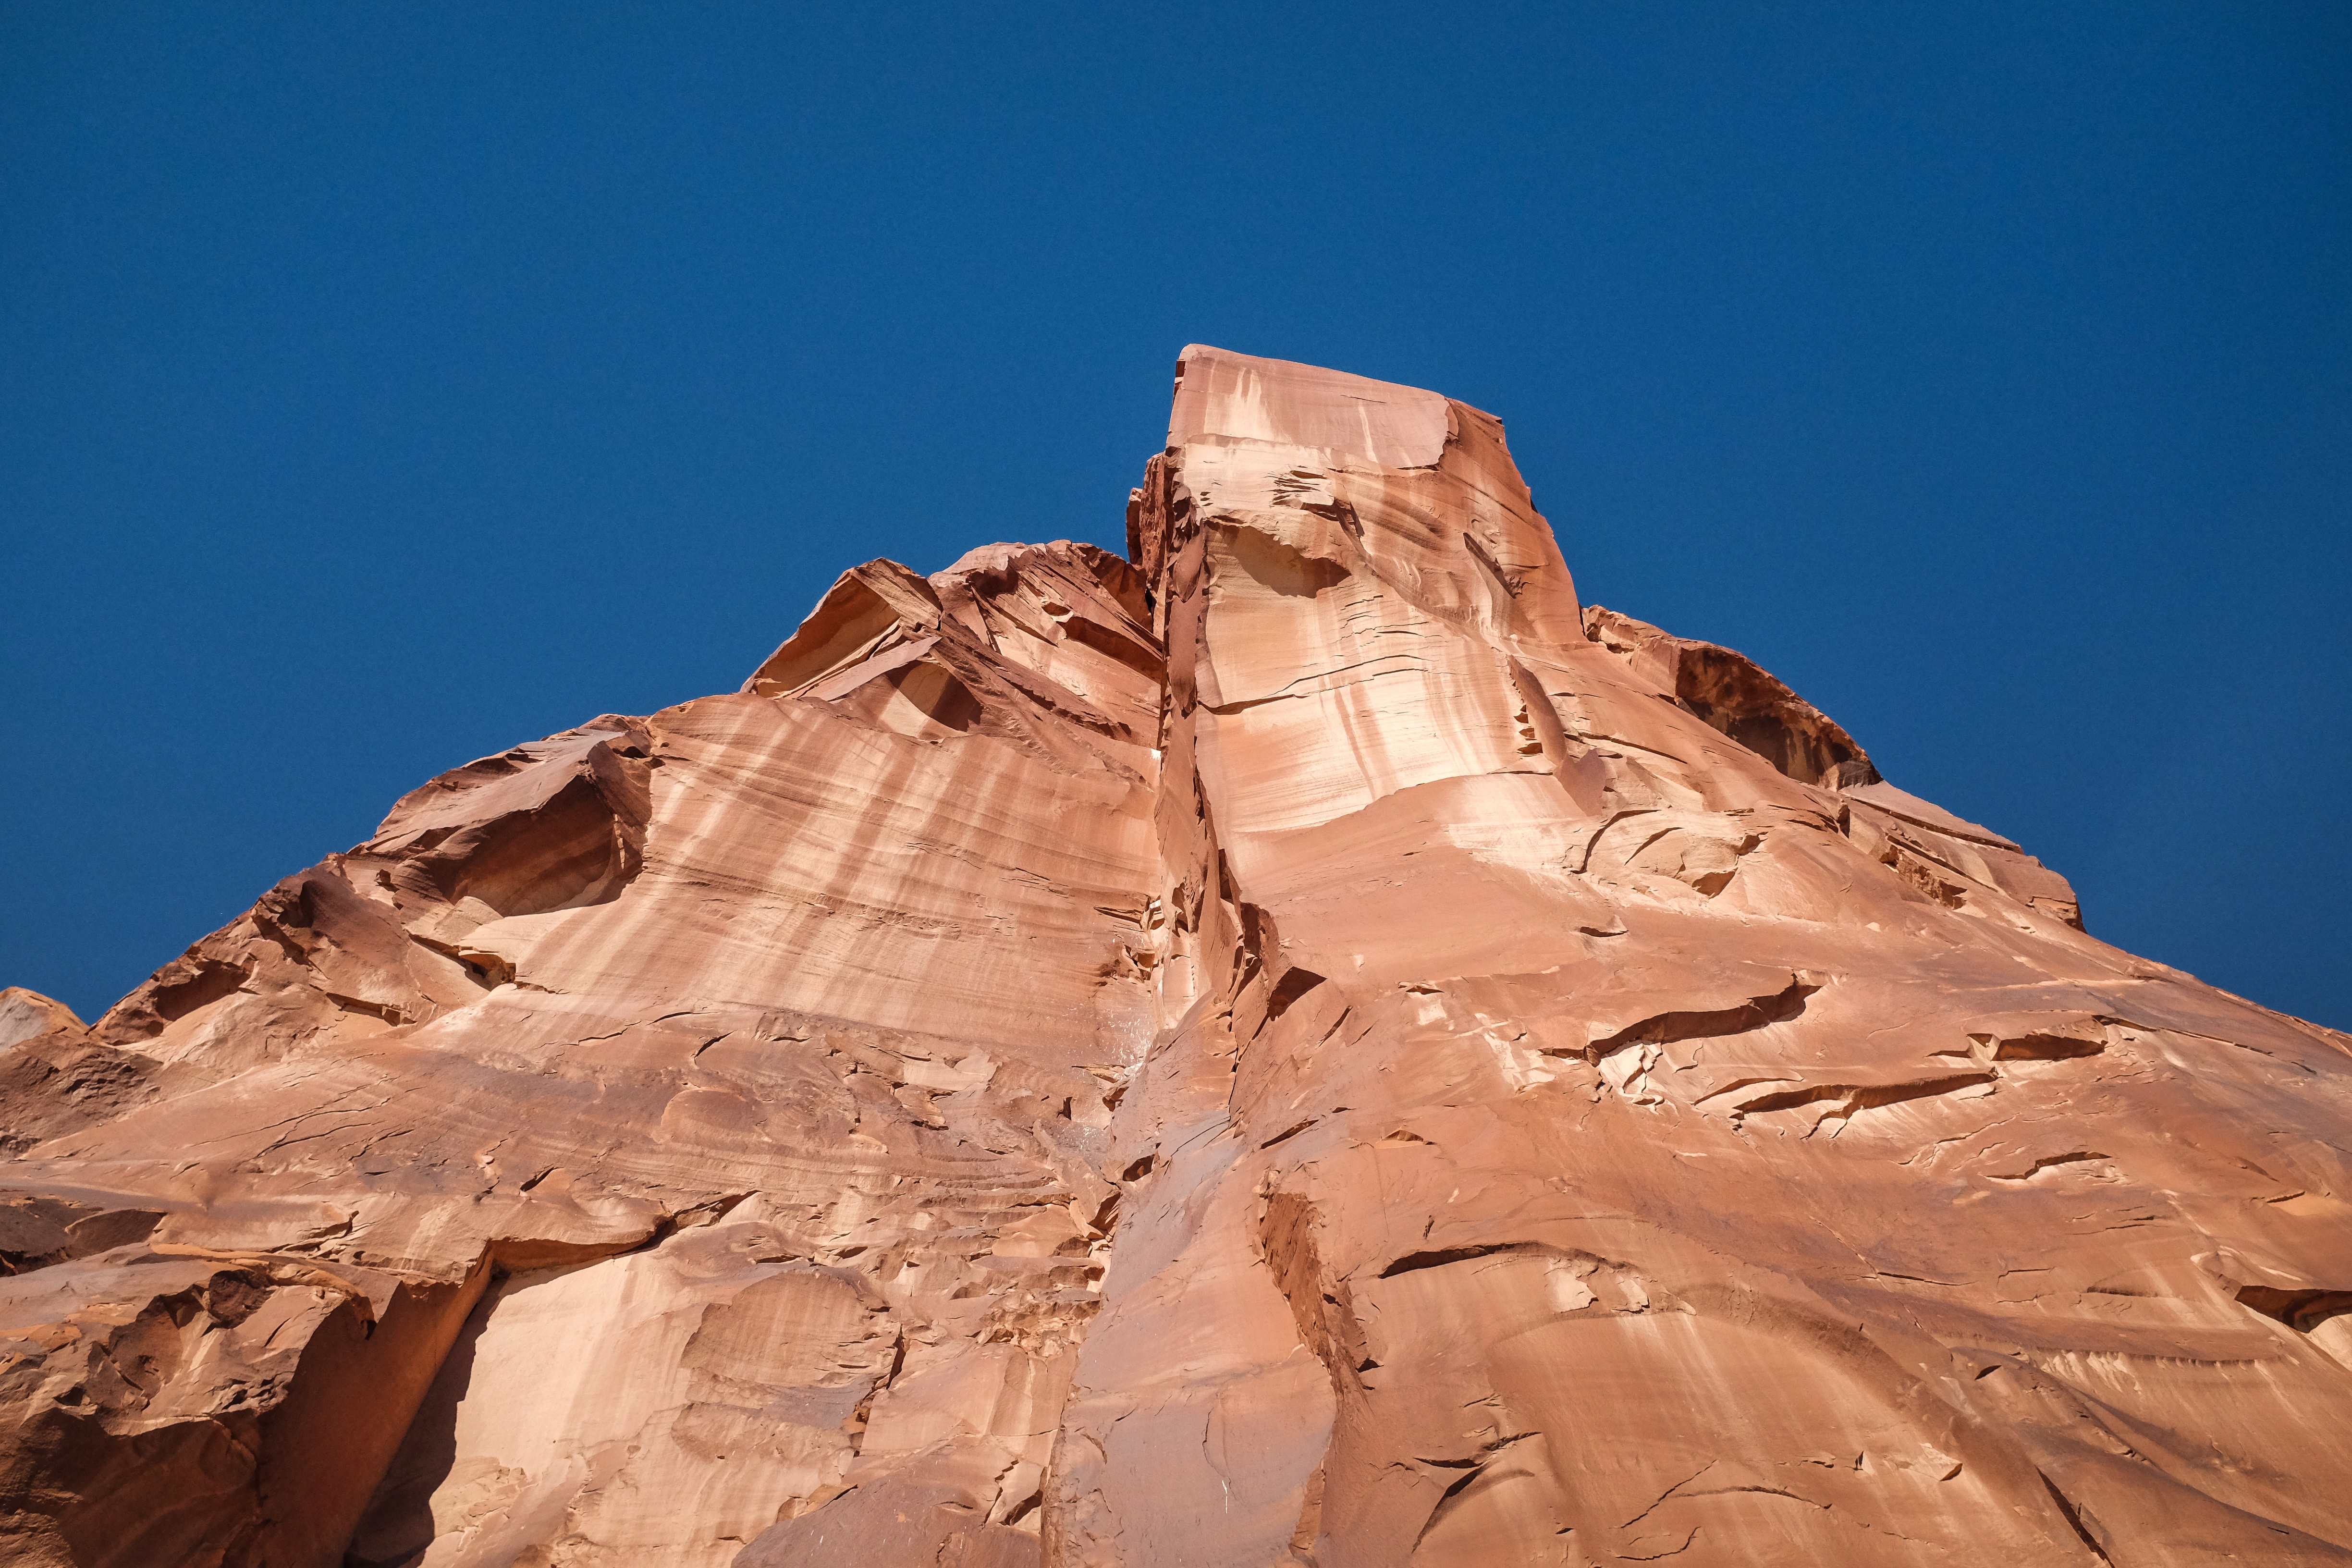
landscape, sand, rock, mountain, desert, sandstone, stone, monument, formation, arch, terrain, mountain top, material, geological formation, geology, temple, badlands, wadi, landform, ancient history, natural environment, aeolian landform